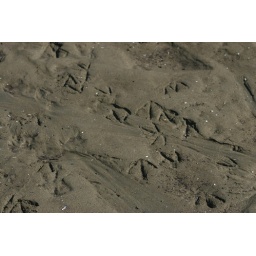
A number of bird tracks in the underwater beach that's exposed at low tide.